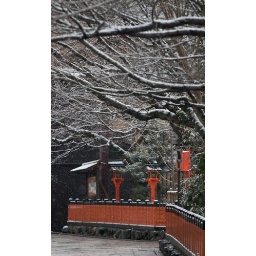
The addition of white snow accentuated the red and black of the fence along the Shirakawa canal in Gion.